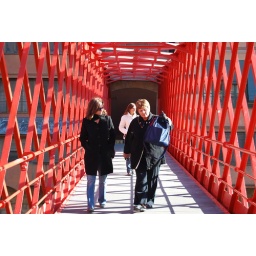
Effiel's test bridge for structure of Paris tower in Gerona